Steve Perry (Oregon musician)

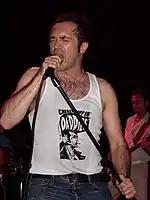
Perry performing with the Daddies in 2009

Since forming the band, Perry has acted as the sole lyricist, primary composer and producer of the Daddies' music. According to Jason Moss in regard to the band's songwriting process, Perry writes nearly every aspect of the Daddies' music, first composing the basic chords of each song on his guitar and then working with each member of the band to build upon his ideas for drum beats, horn lines, bass lines, and lead guitar riffs.